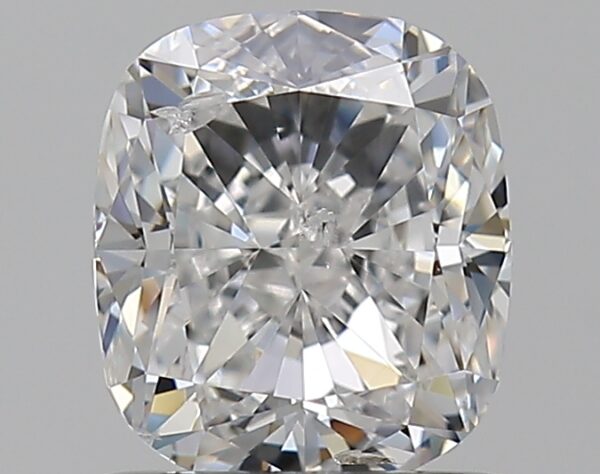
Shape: cushion
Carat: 1.01
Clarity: SI2
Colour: F
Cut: EX
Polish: EX
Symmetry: EX
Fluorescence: N
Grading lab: GIA
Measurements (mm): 5.97 x 5.28 x 3.67